St. George's School (Vancouver)

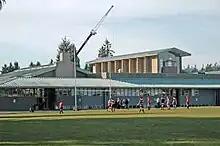
Senior school campus

Approximately 80% of students at St. George's School play in a competitive team. The school mandates that its boys select a recreational or competitive sport starting from Grade 8. Boys in Grades 11–12 may opt out for one term based on past games attendance.